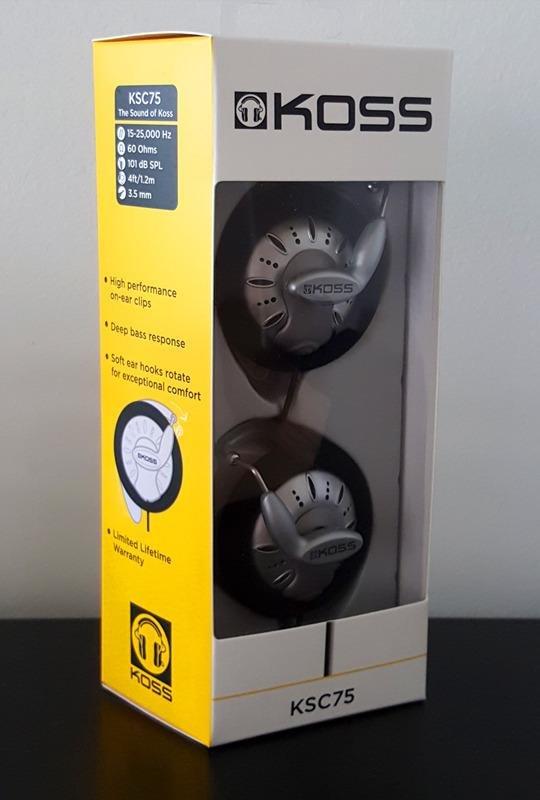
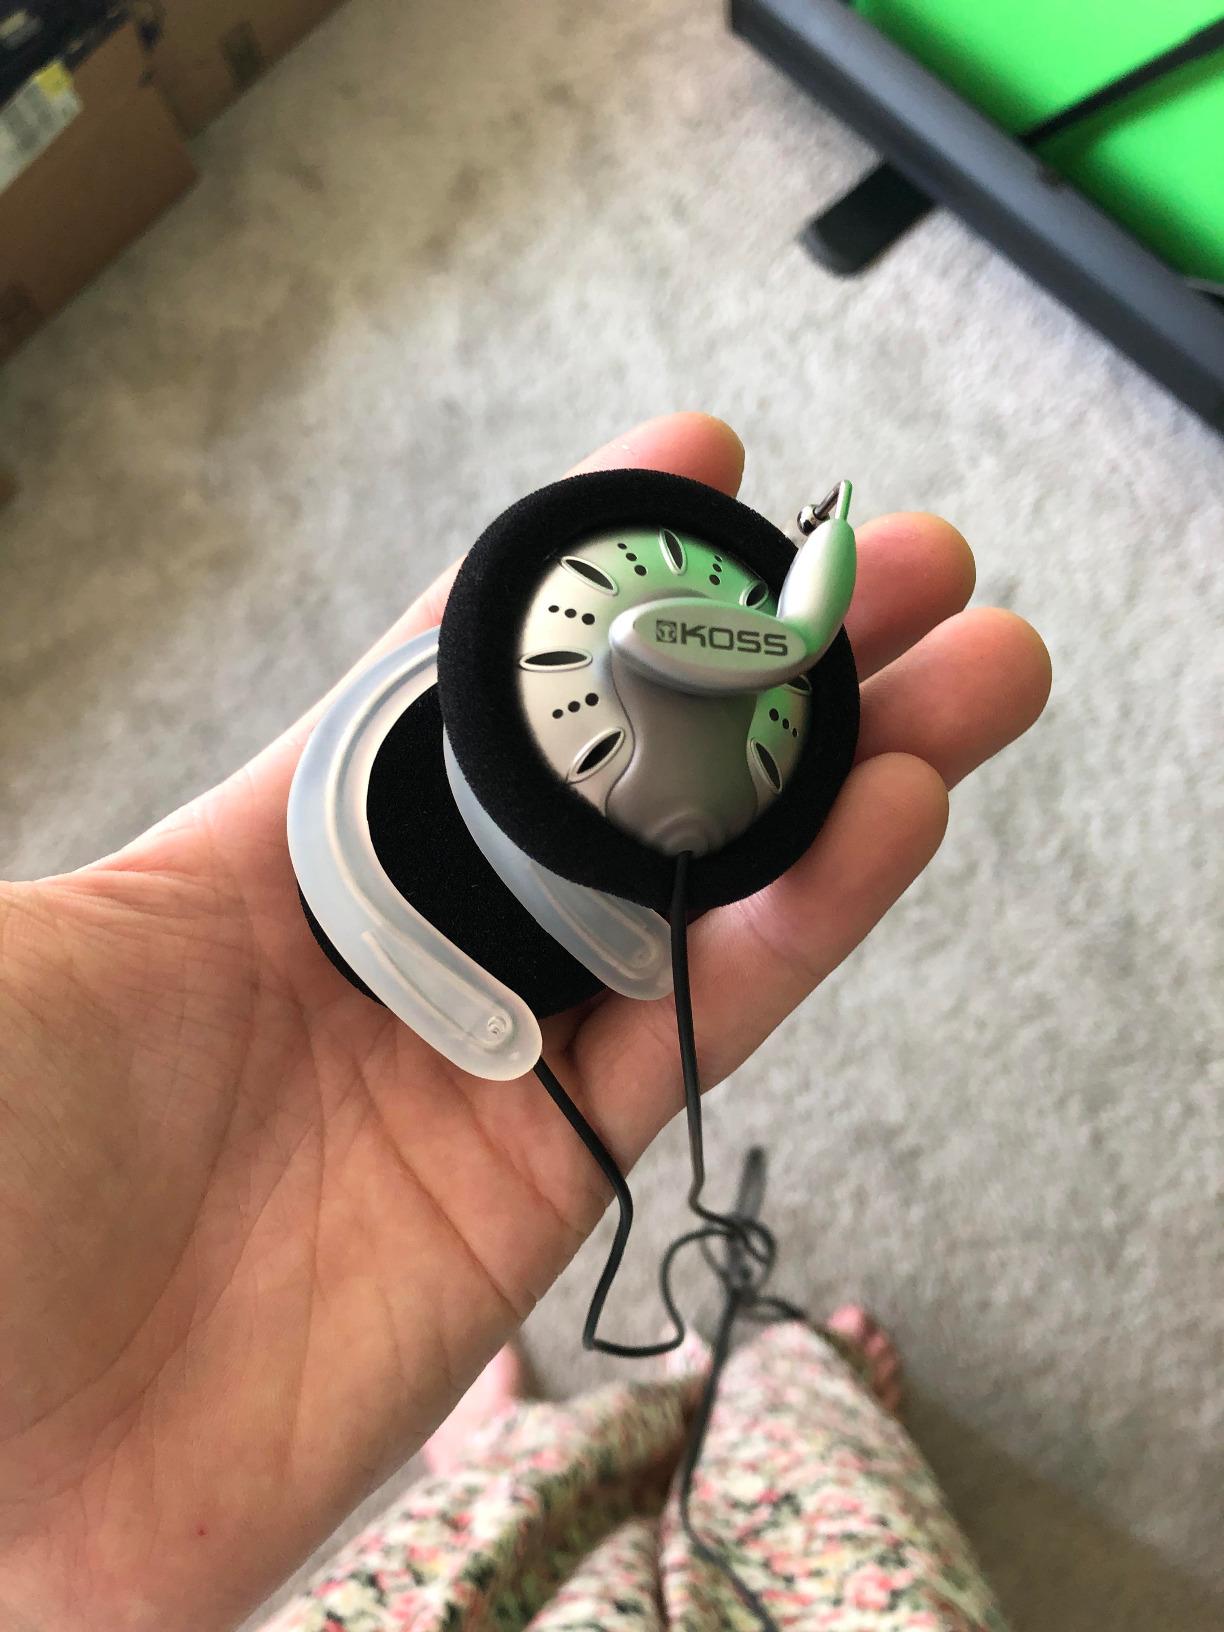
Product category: headphones
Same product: yes